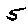
Label: 5